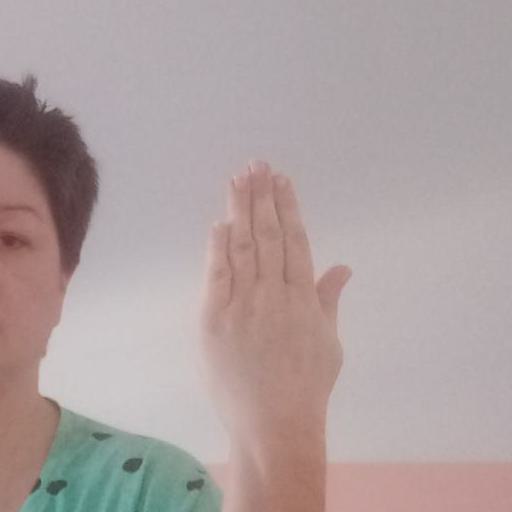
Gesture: stop_inverted